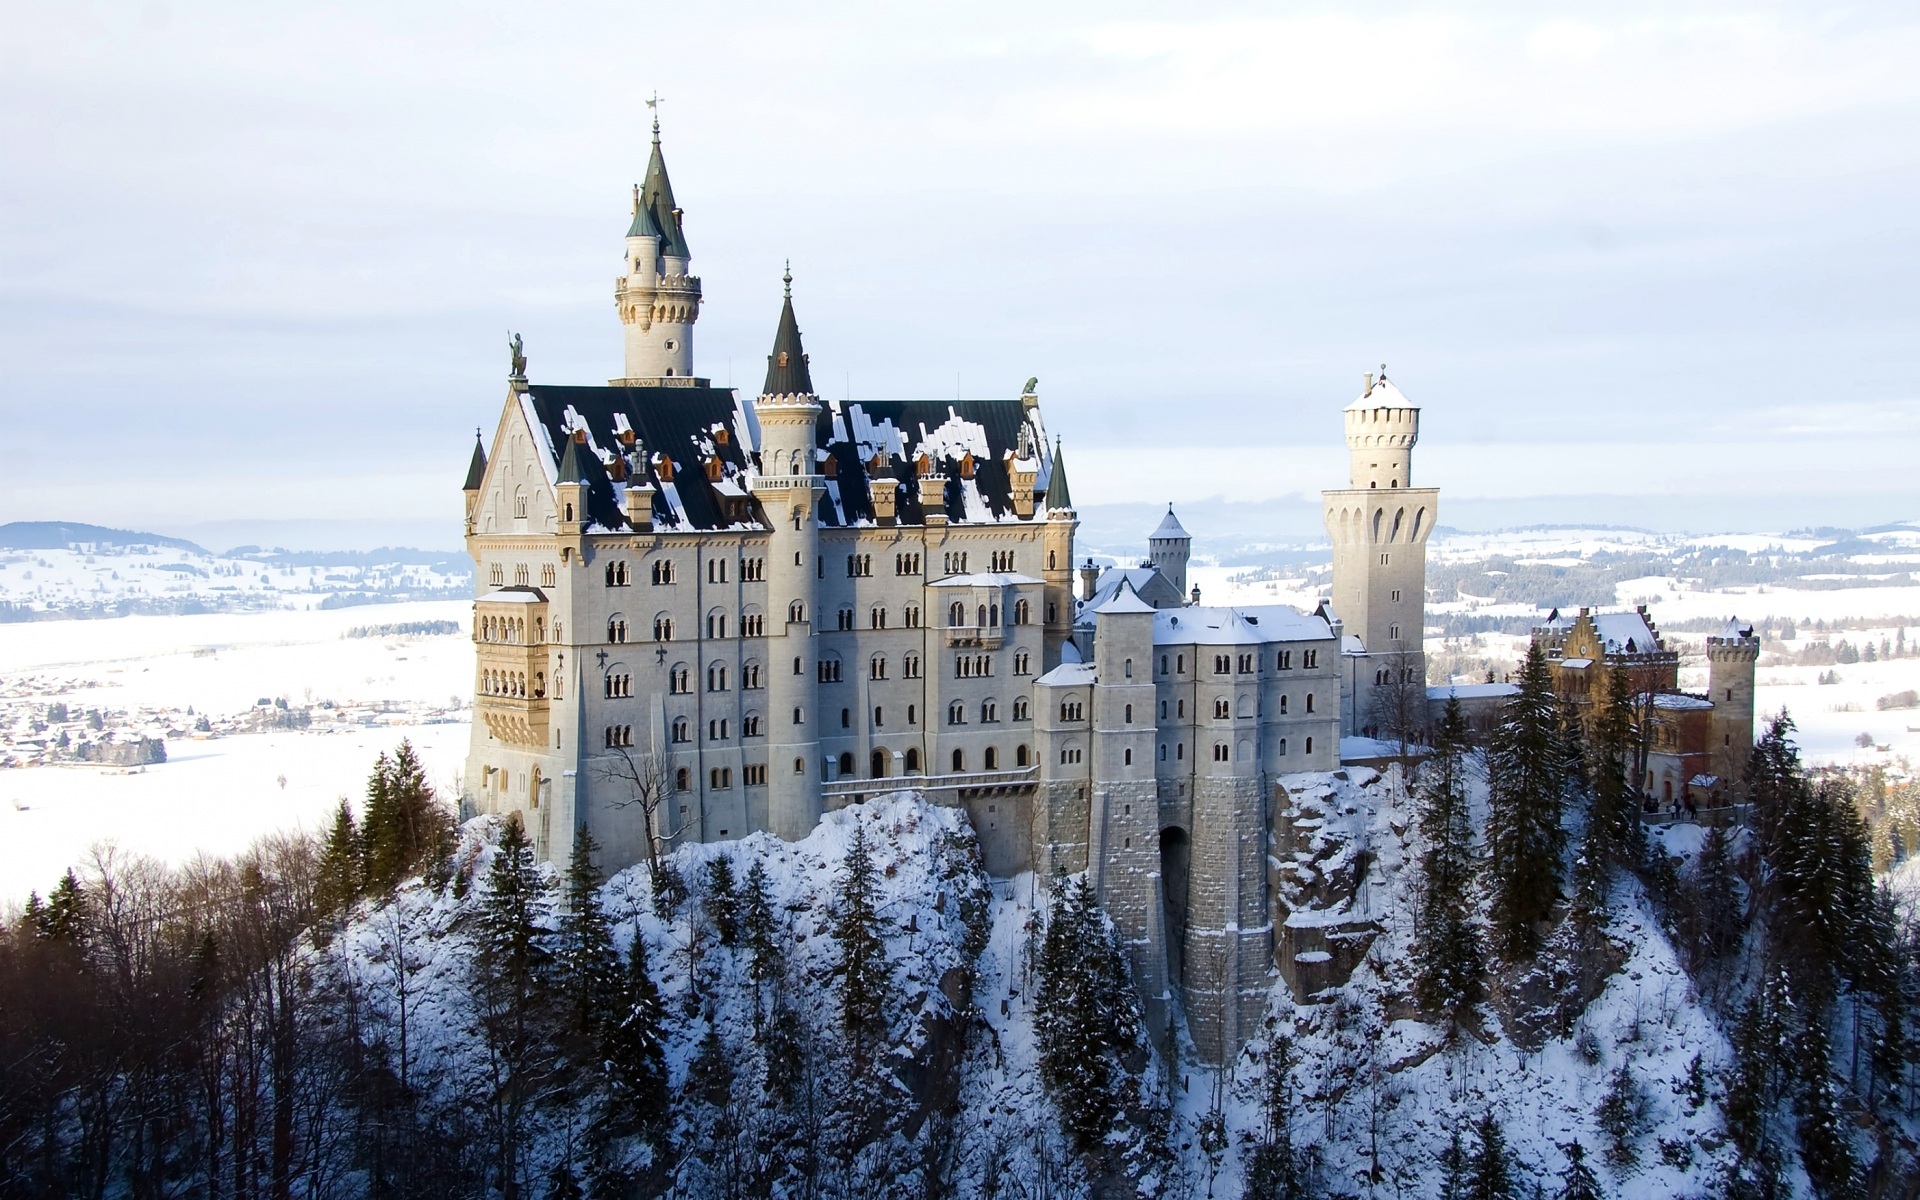
landscape, mountain, snow, winter, building, chateau, europe, tower, scenery, weather, castle, landmark, season, disney, medieval, fortress, king, germany, bavaria, neuschwanstein, schloss, ludwig